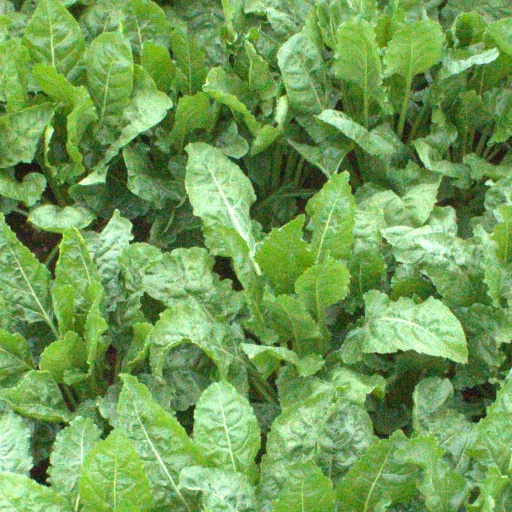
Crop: sugar beet